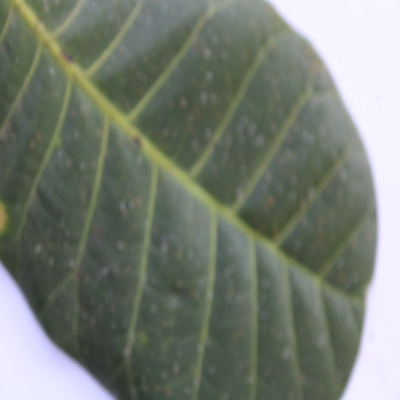
Crop: Cashew
Condition: red rust